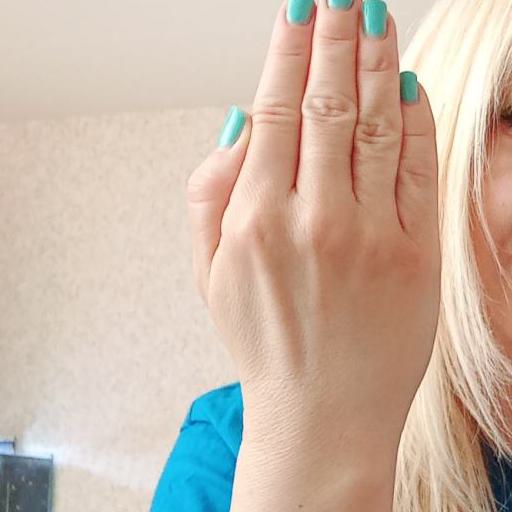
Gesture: stop_inverted